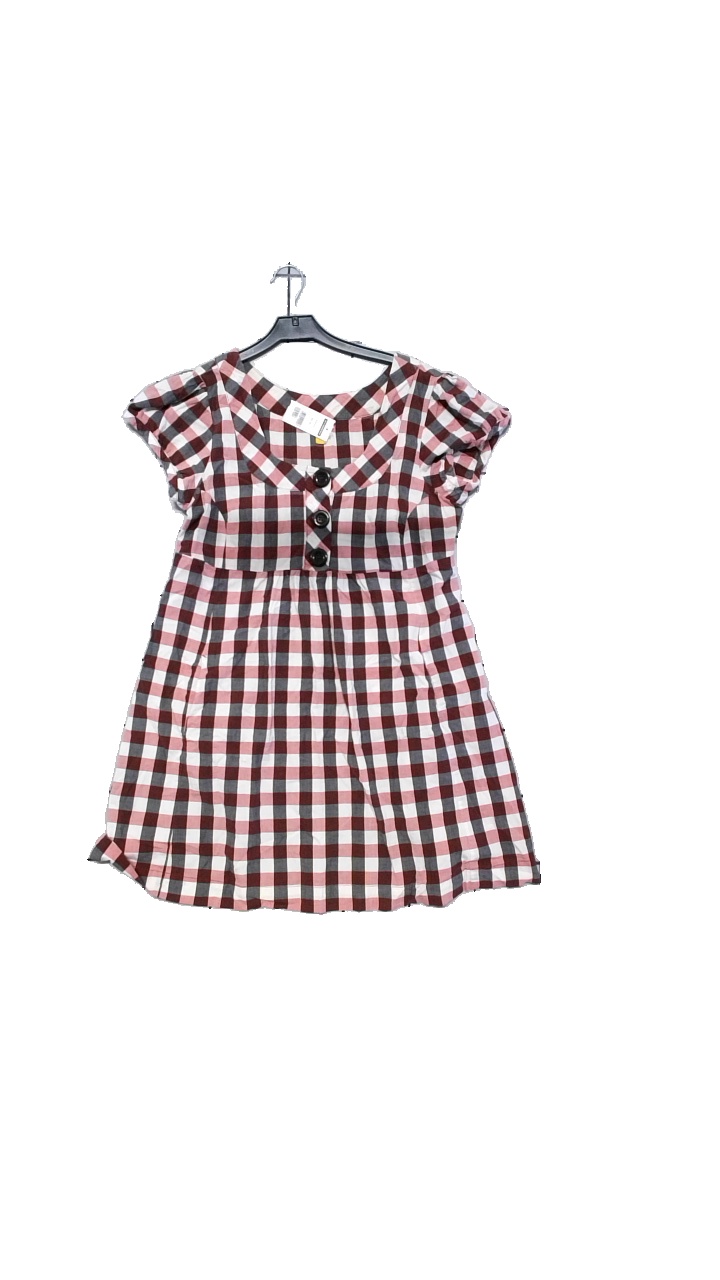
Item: Dress (Ladies)
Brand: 365
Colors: Multicolor, White, Grey, Red
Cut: Regular, Loose
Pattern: Checkered print
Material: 95% cotton, 5% elastane
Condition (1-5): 4
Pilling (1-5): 4
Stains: Minor
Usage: Reuse
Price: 50-100